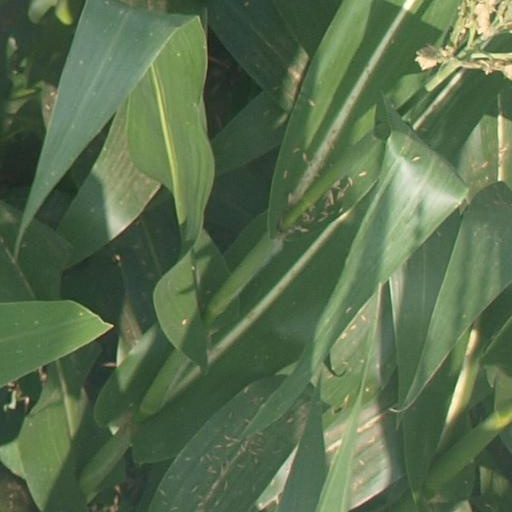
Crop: maize; corn